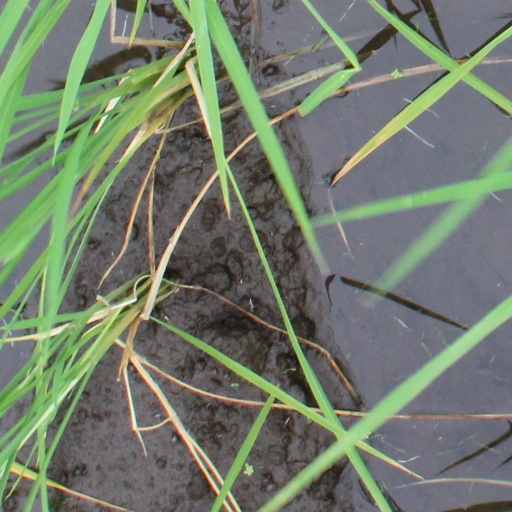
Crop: rice